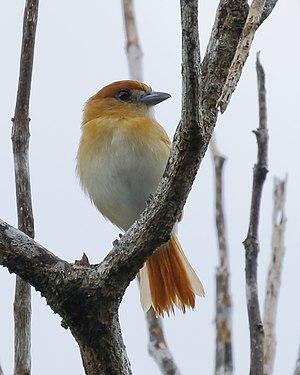
La Bécarde cendrée est une espèce de passereaux de la famille des Tityridae.